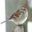
Label: bird